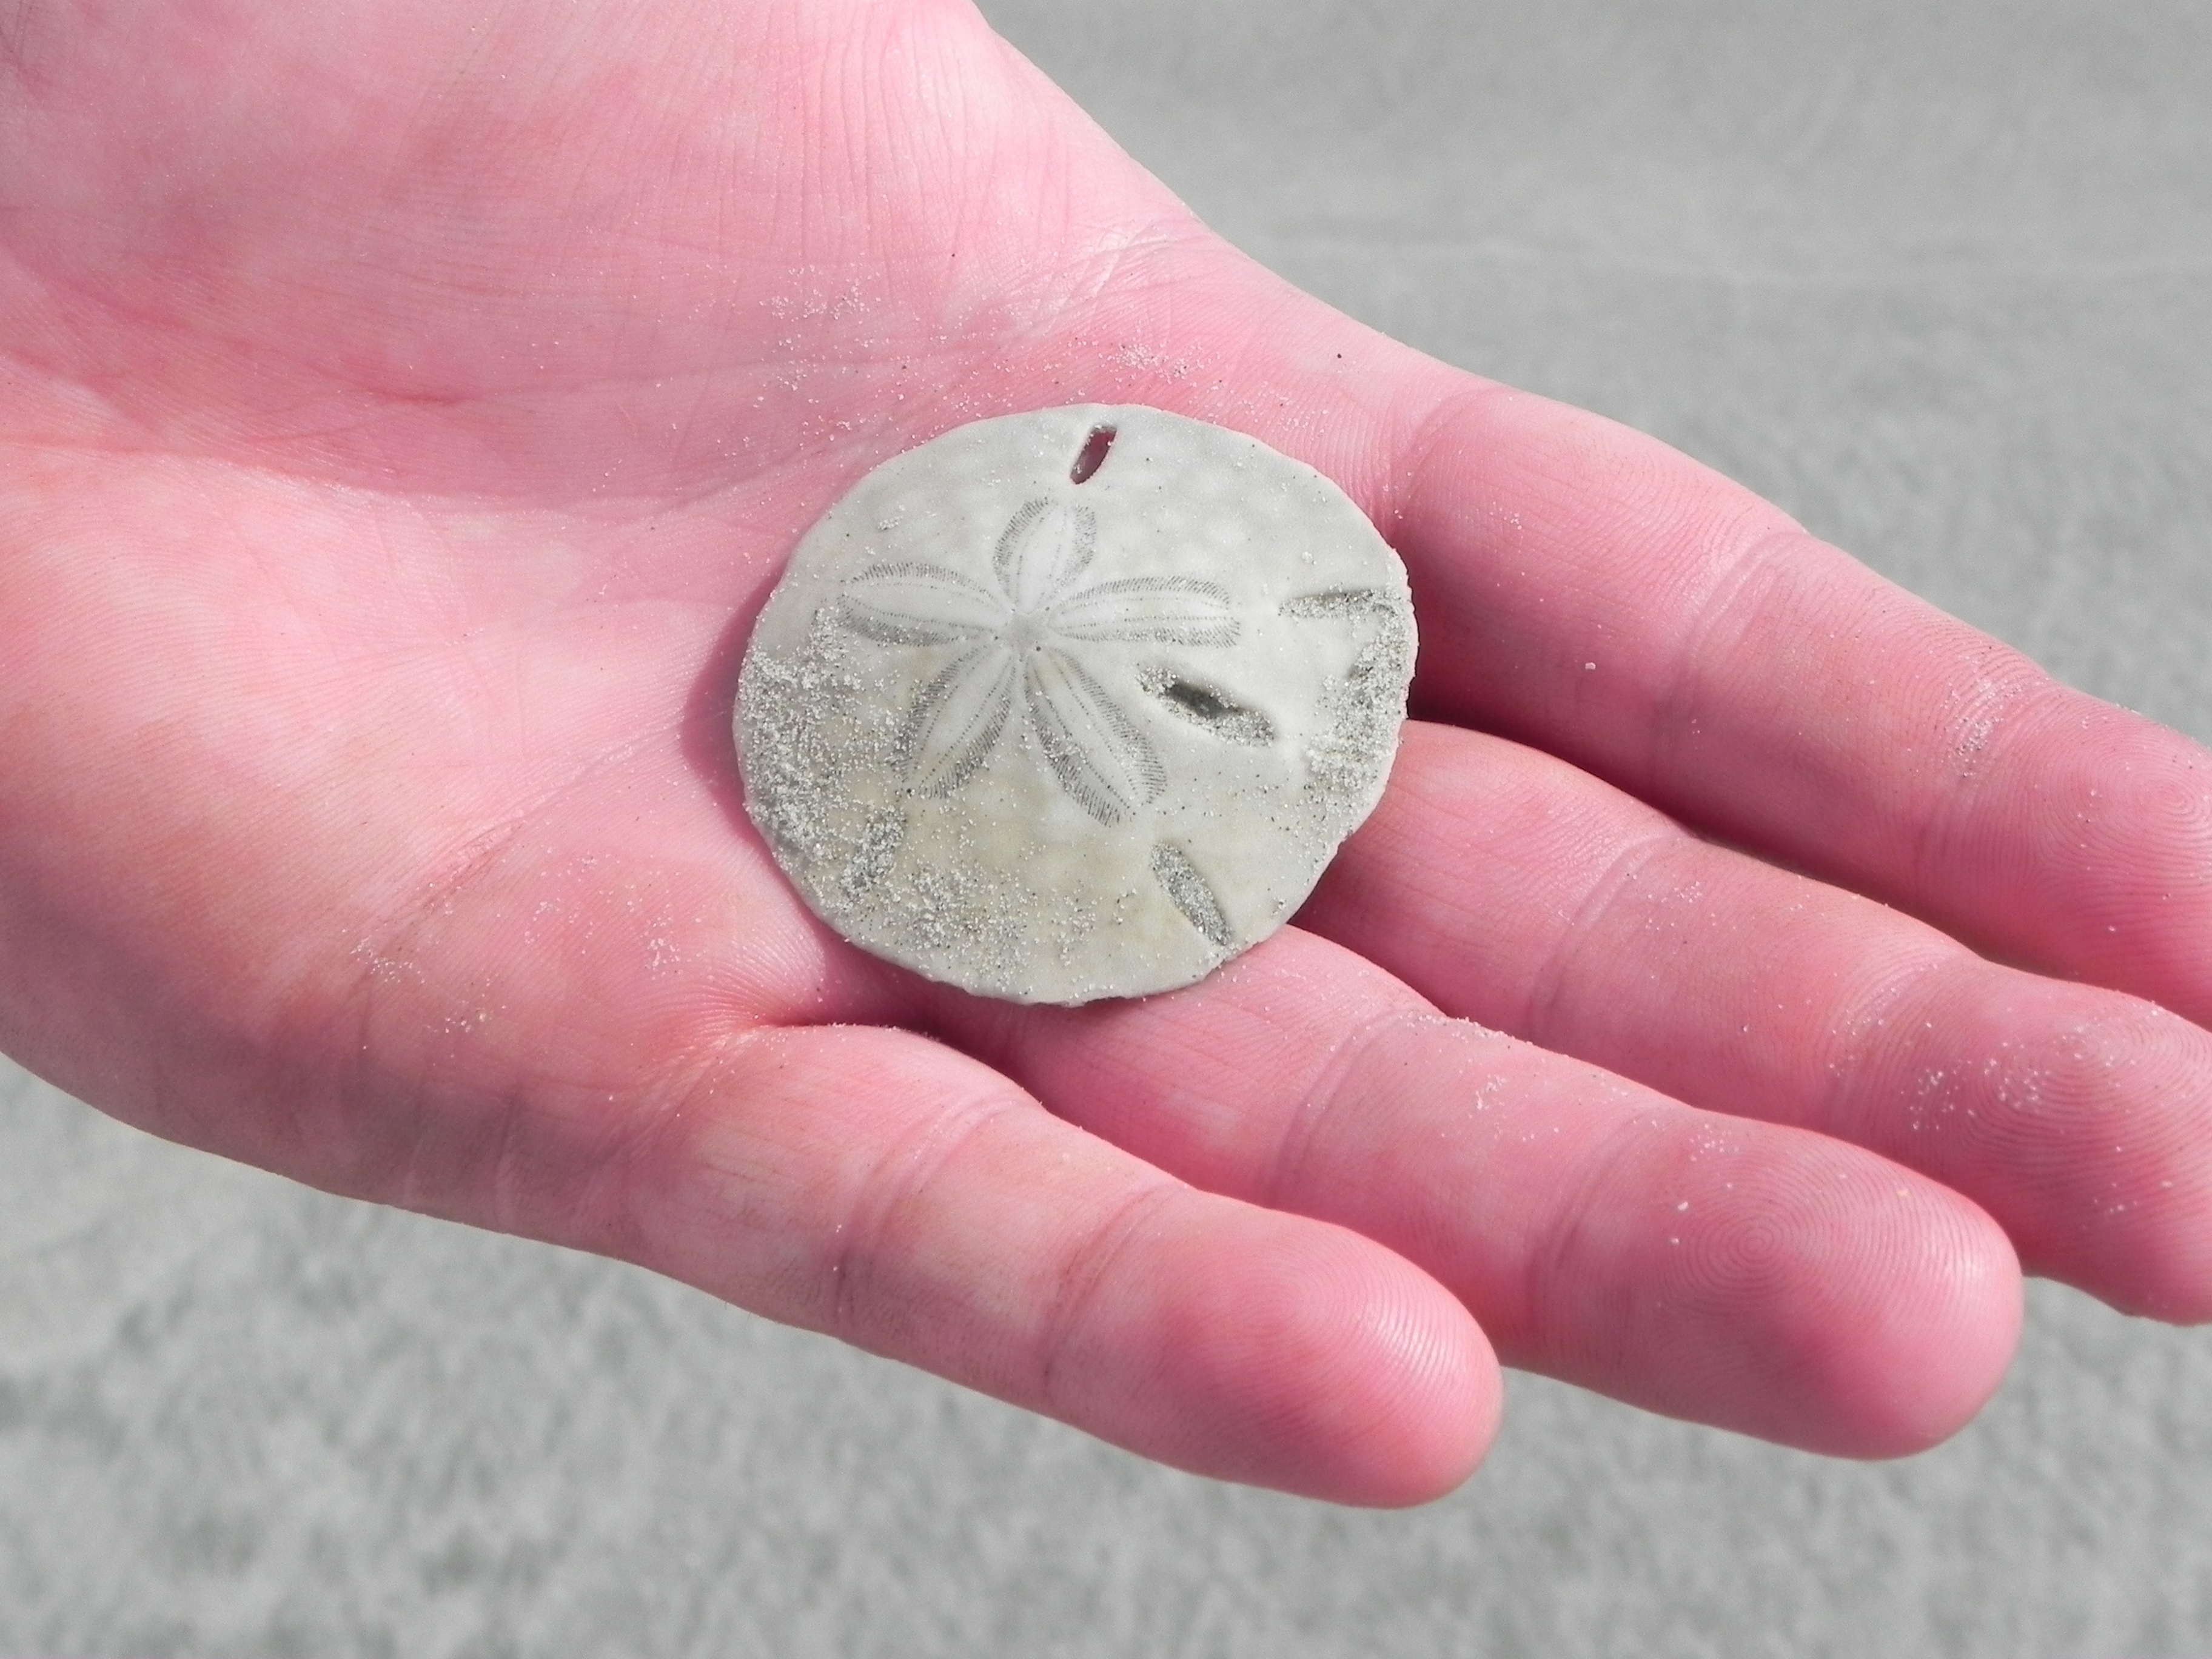
hand, beach, sea, sand, ocean, shore, petal, coastline, finger, money, pink, shellfish, shell, circle, seashell, close up, jewellery, dollar, organ, sand dollar, fashion accessory